Community emergency response team

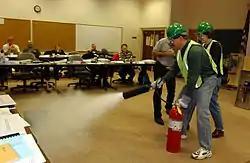
A CERT volunteer practices using a fire extinguisher.

Some sponsoring agencies use state and federal grants to purchase response tools and equipment for their members and teams (subject to Stafford Act limitations). Most CERTs also acquire their own supplies, tools, and equipment. As community members, CERTs are aware of the specific needs of their community, and equip the teams accordingly.